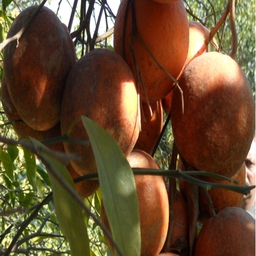
Plant part: fruit
Disease: canker